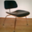
Label: chair